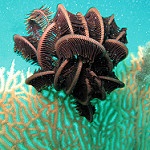
Label: sea